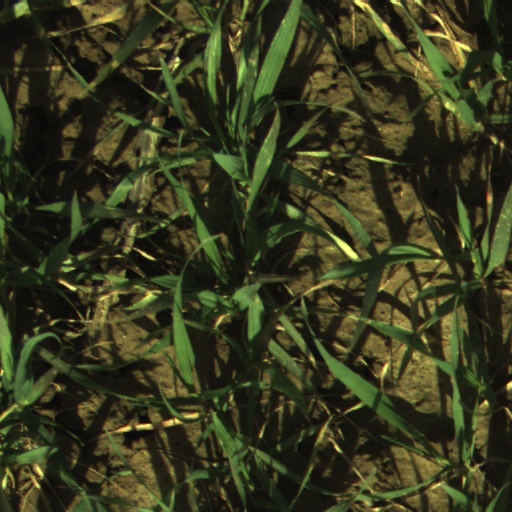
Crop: wheat